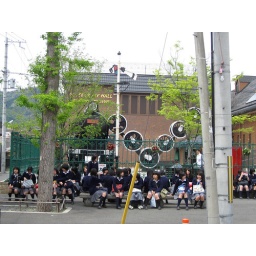
School girls in Sagano, waiting to take the train to the Bamboo Forest.